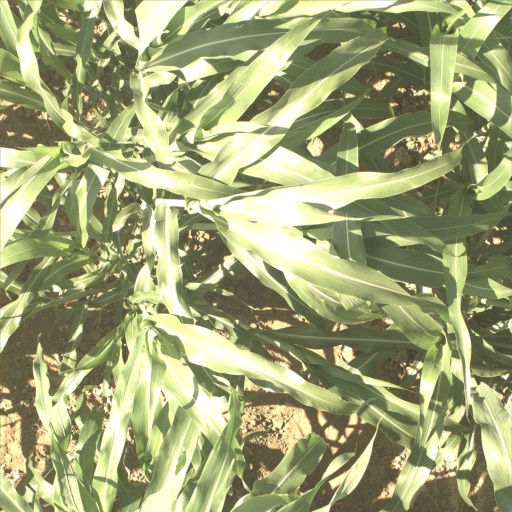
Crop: sorghum